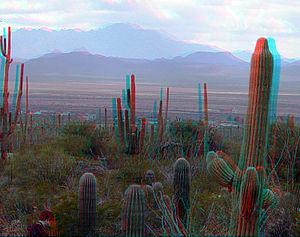
On appelle illusion d'optique une perception visuelle qui s'oppose à l'expérience de la réalité qu'on peut avoir par ailleurs.
Un anaglyphe est une image imprimée pour être vue en relief, à l’aide de deux filtres de couleurs différentes disposés devant chacun des yeux de l’observateur. Ce principe est fondé sur la notion de stéréoscopie qui permet à notre cerveau d’utiliser le décalage entre nos deux yeux pour percevoir le relief.